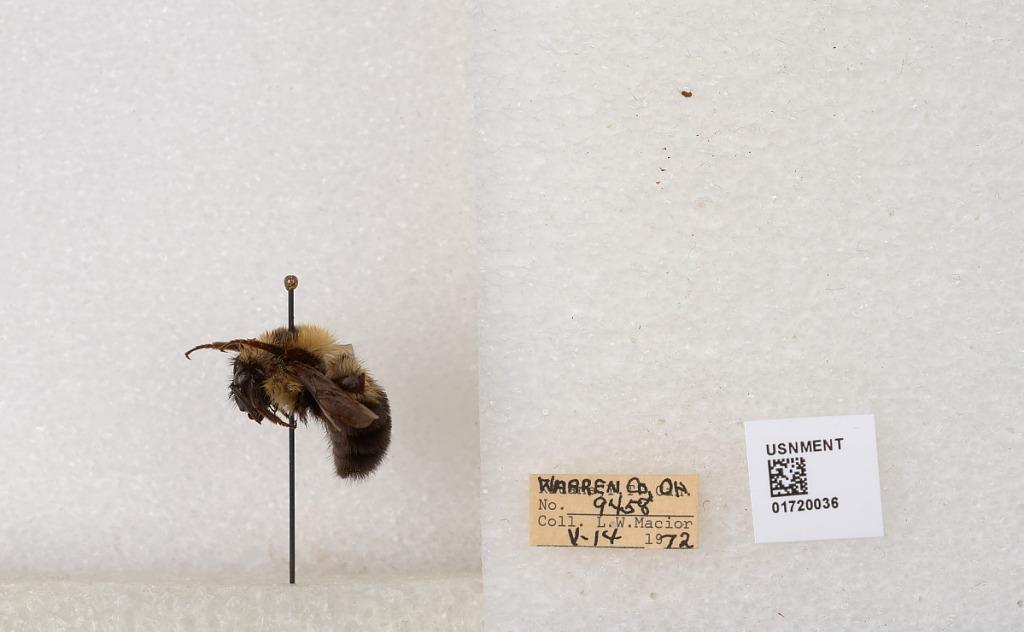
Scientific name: Bombus bimaculatus Cresson
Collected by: L. Macior
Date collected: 1972-5-14
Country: United States
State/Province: Ohio
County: Warren
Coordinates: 39.4276, -84.1668